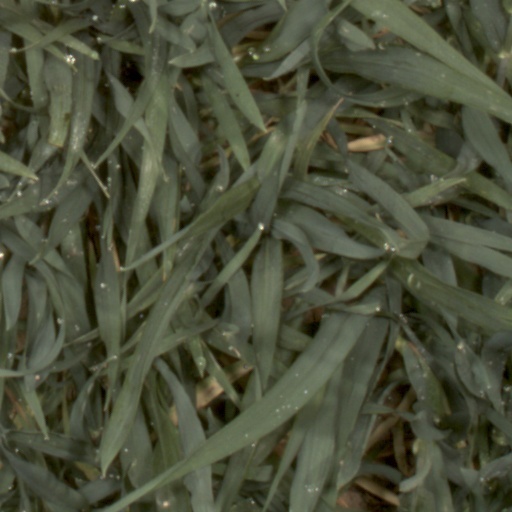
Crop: wheat